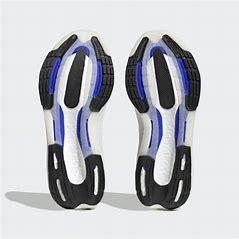
Brand: Adidas
Model: Ultraboost Light Lauf